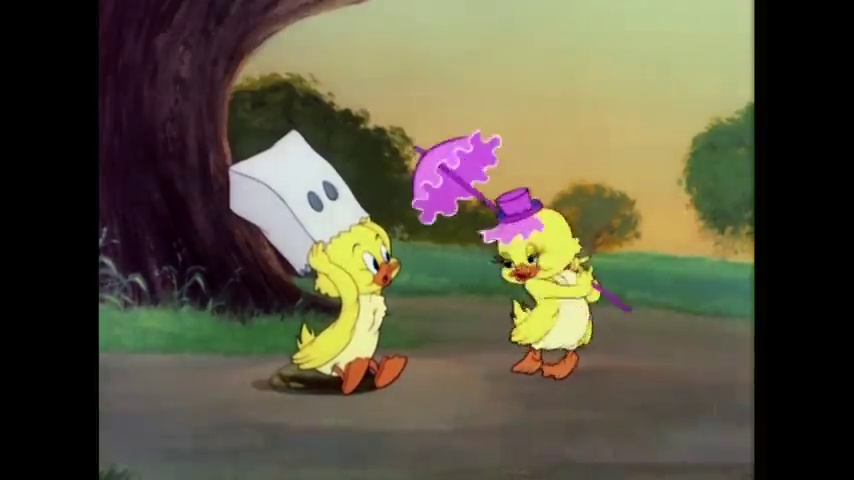
Portrait style: Cartoon Portrait